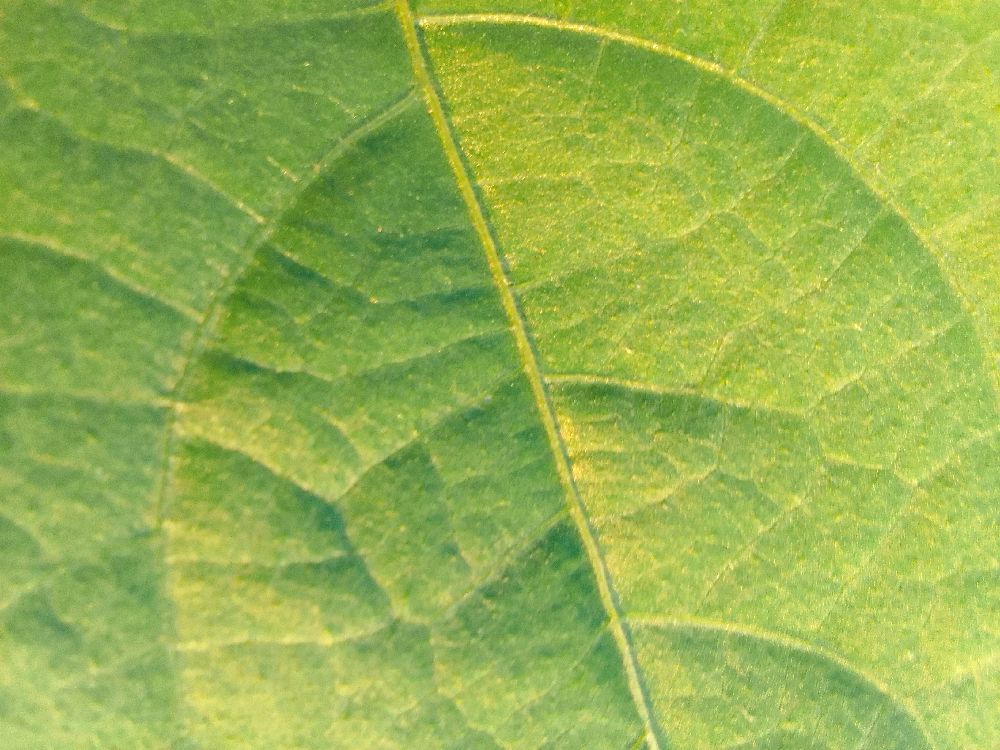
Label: healthy